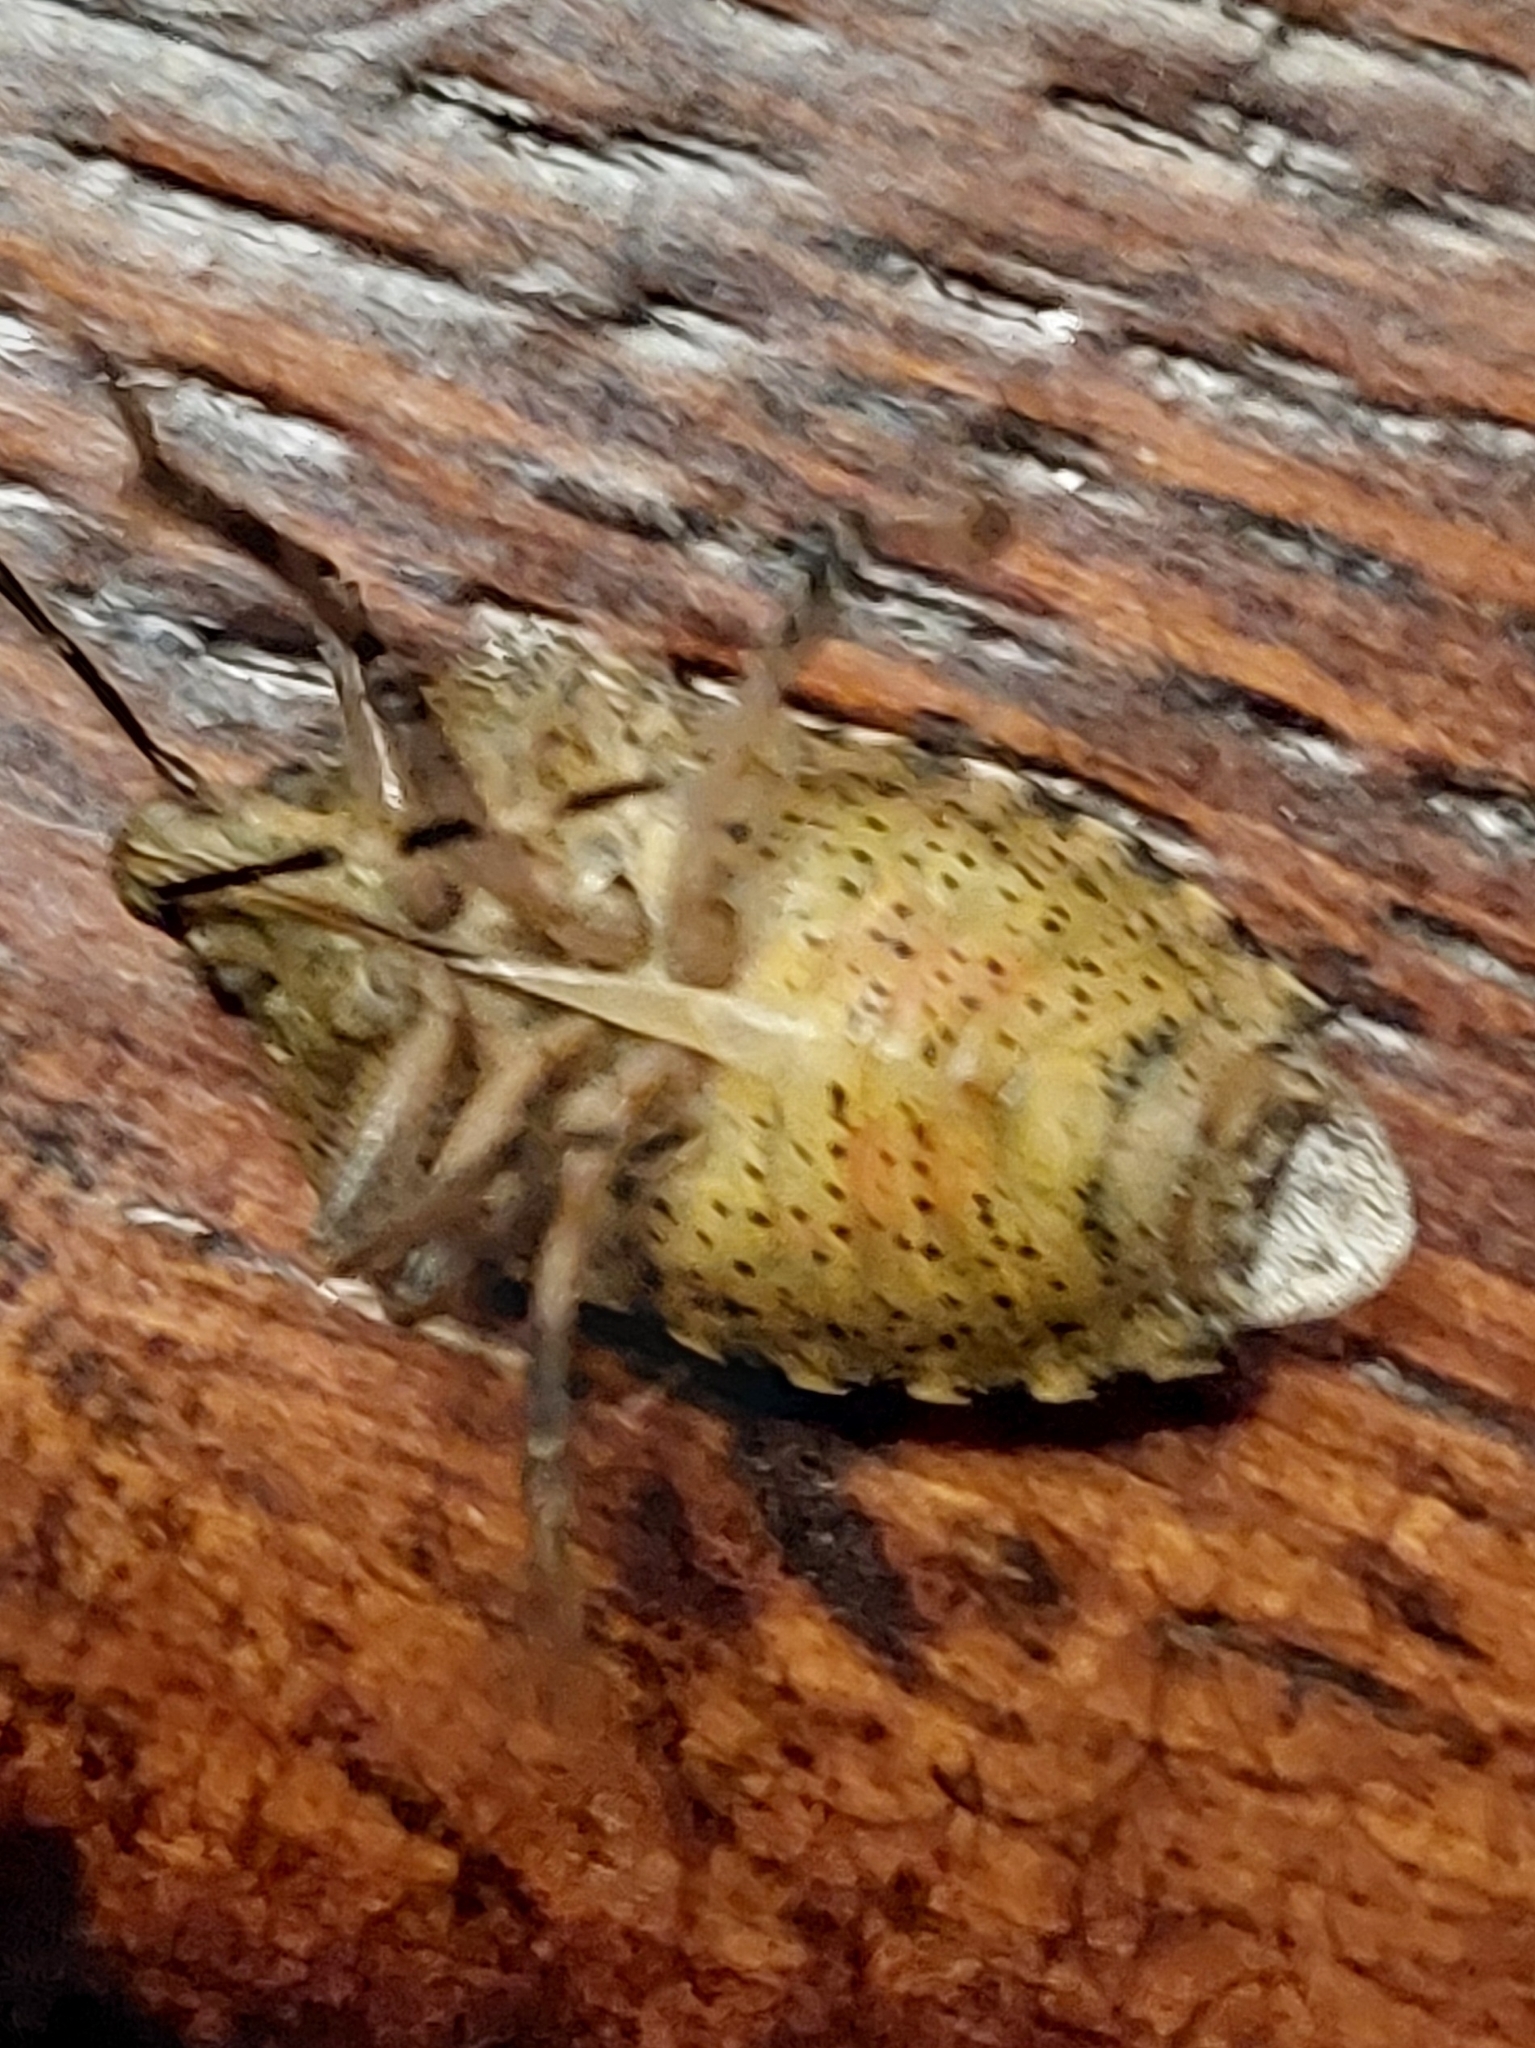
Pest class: stink_bug